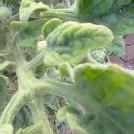
Crop: Tomato
Condition: virosis-d